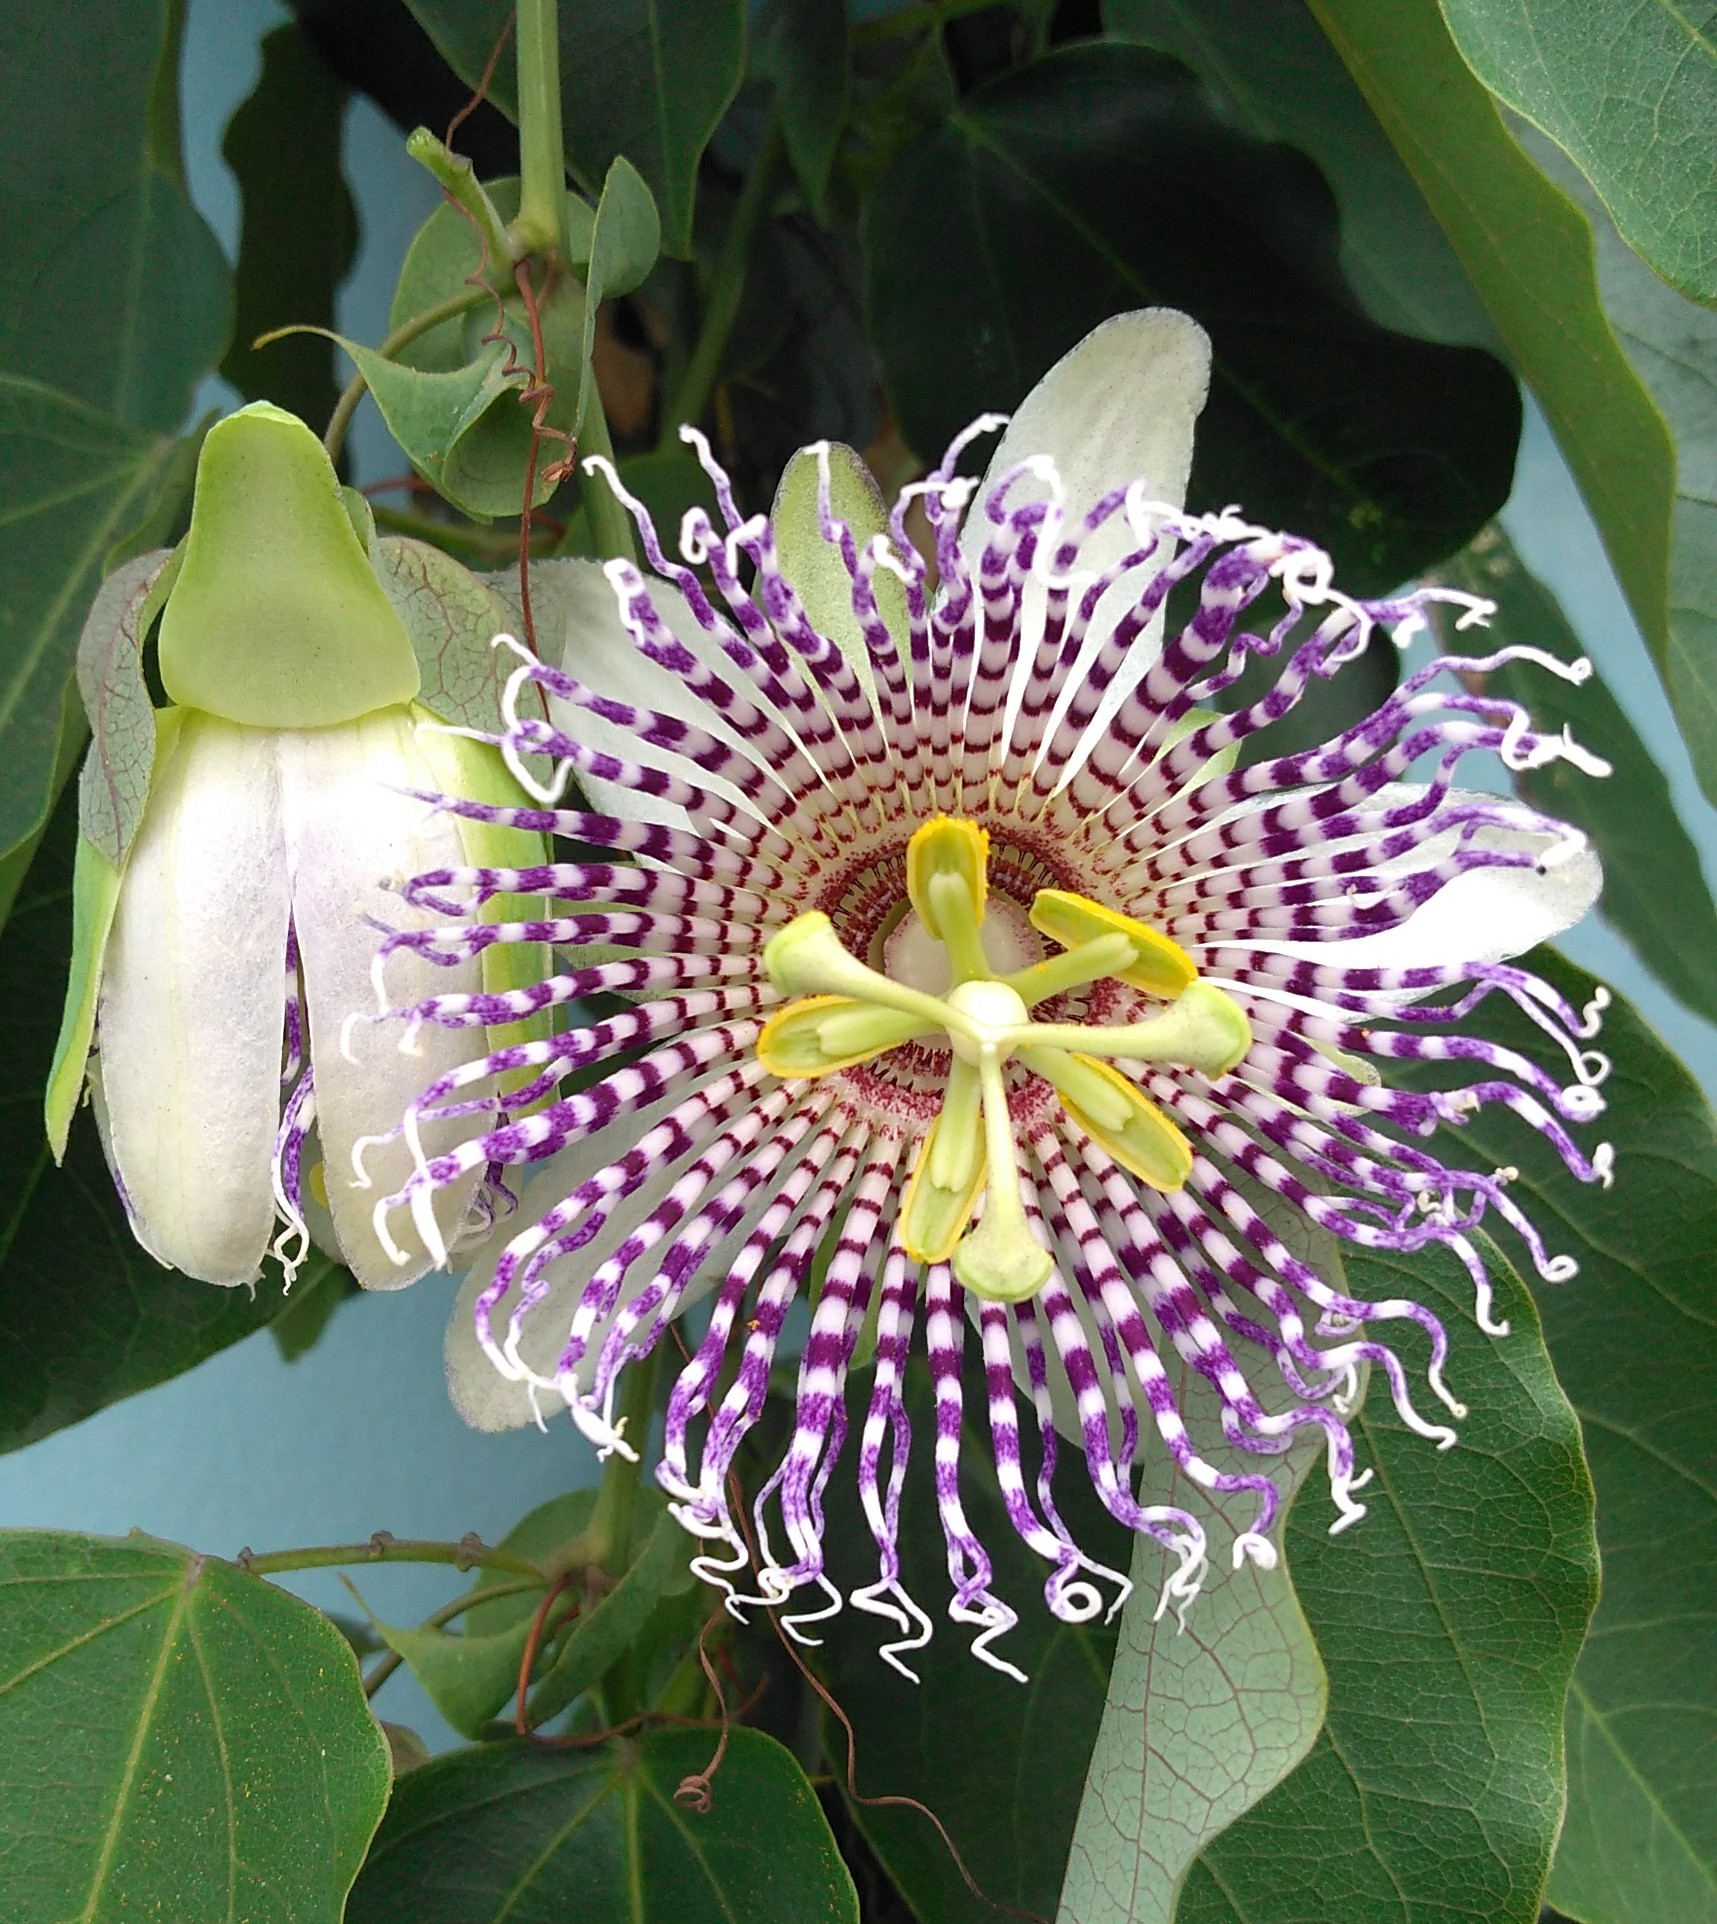
flower, flowering plant, plant, purple passionflower, giant granadilla, passion flower, passion flower family, terrestrial plant, petal, fruit, Sweet granadilla